William Ludlow

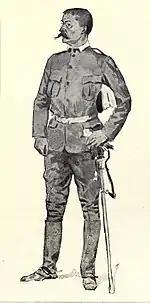
Brig. Gen. William Ludlow 1898

Ludlow served under Maj. Gen. Joseph Hooker in the Atlanta Campaign, and was appointed a brevet captain for gallantry at the Battle of Peachtree Creek. He was on the staff of Maj. Gen. William T. Sherman in both the March to the Sea and the Carolinas Campaign. In March 1865, he was appointed a brevet lieutenant colonel.